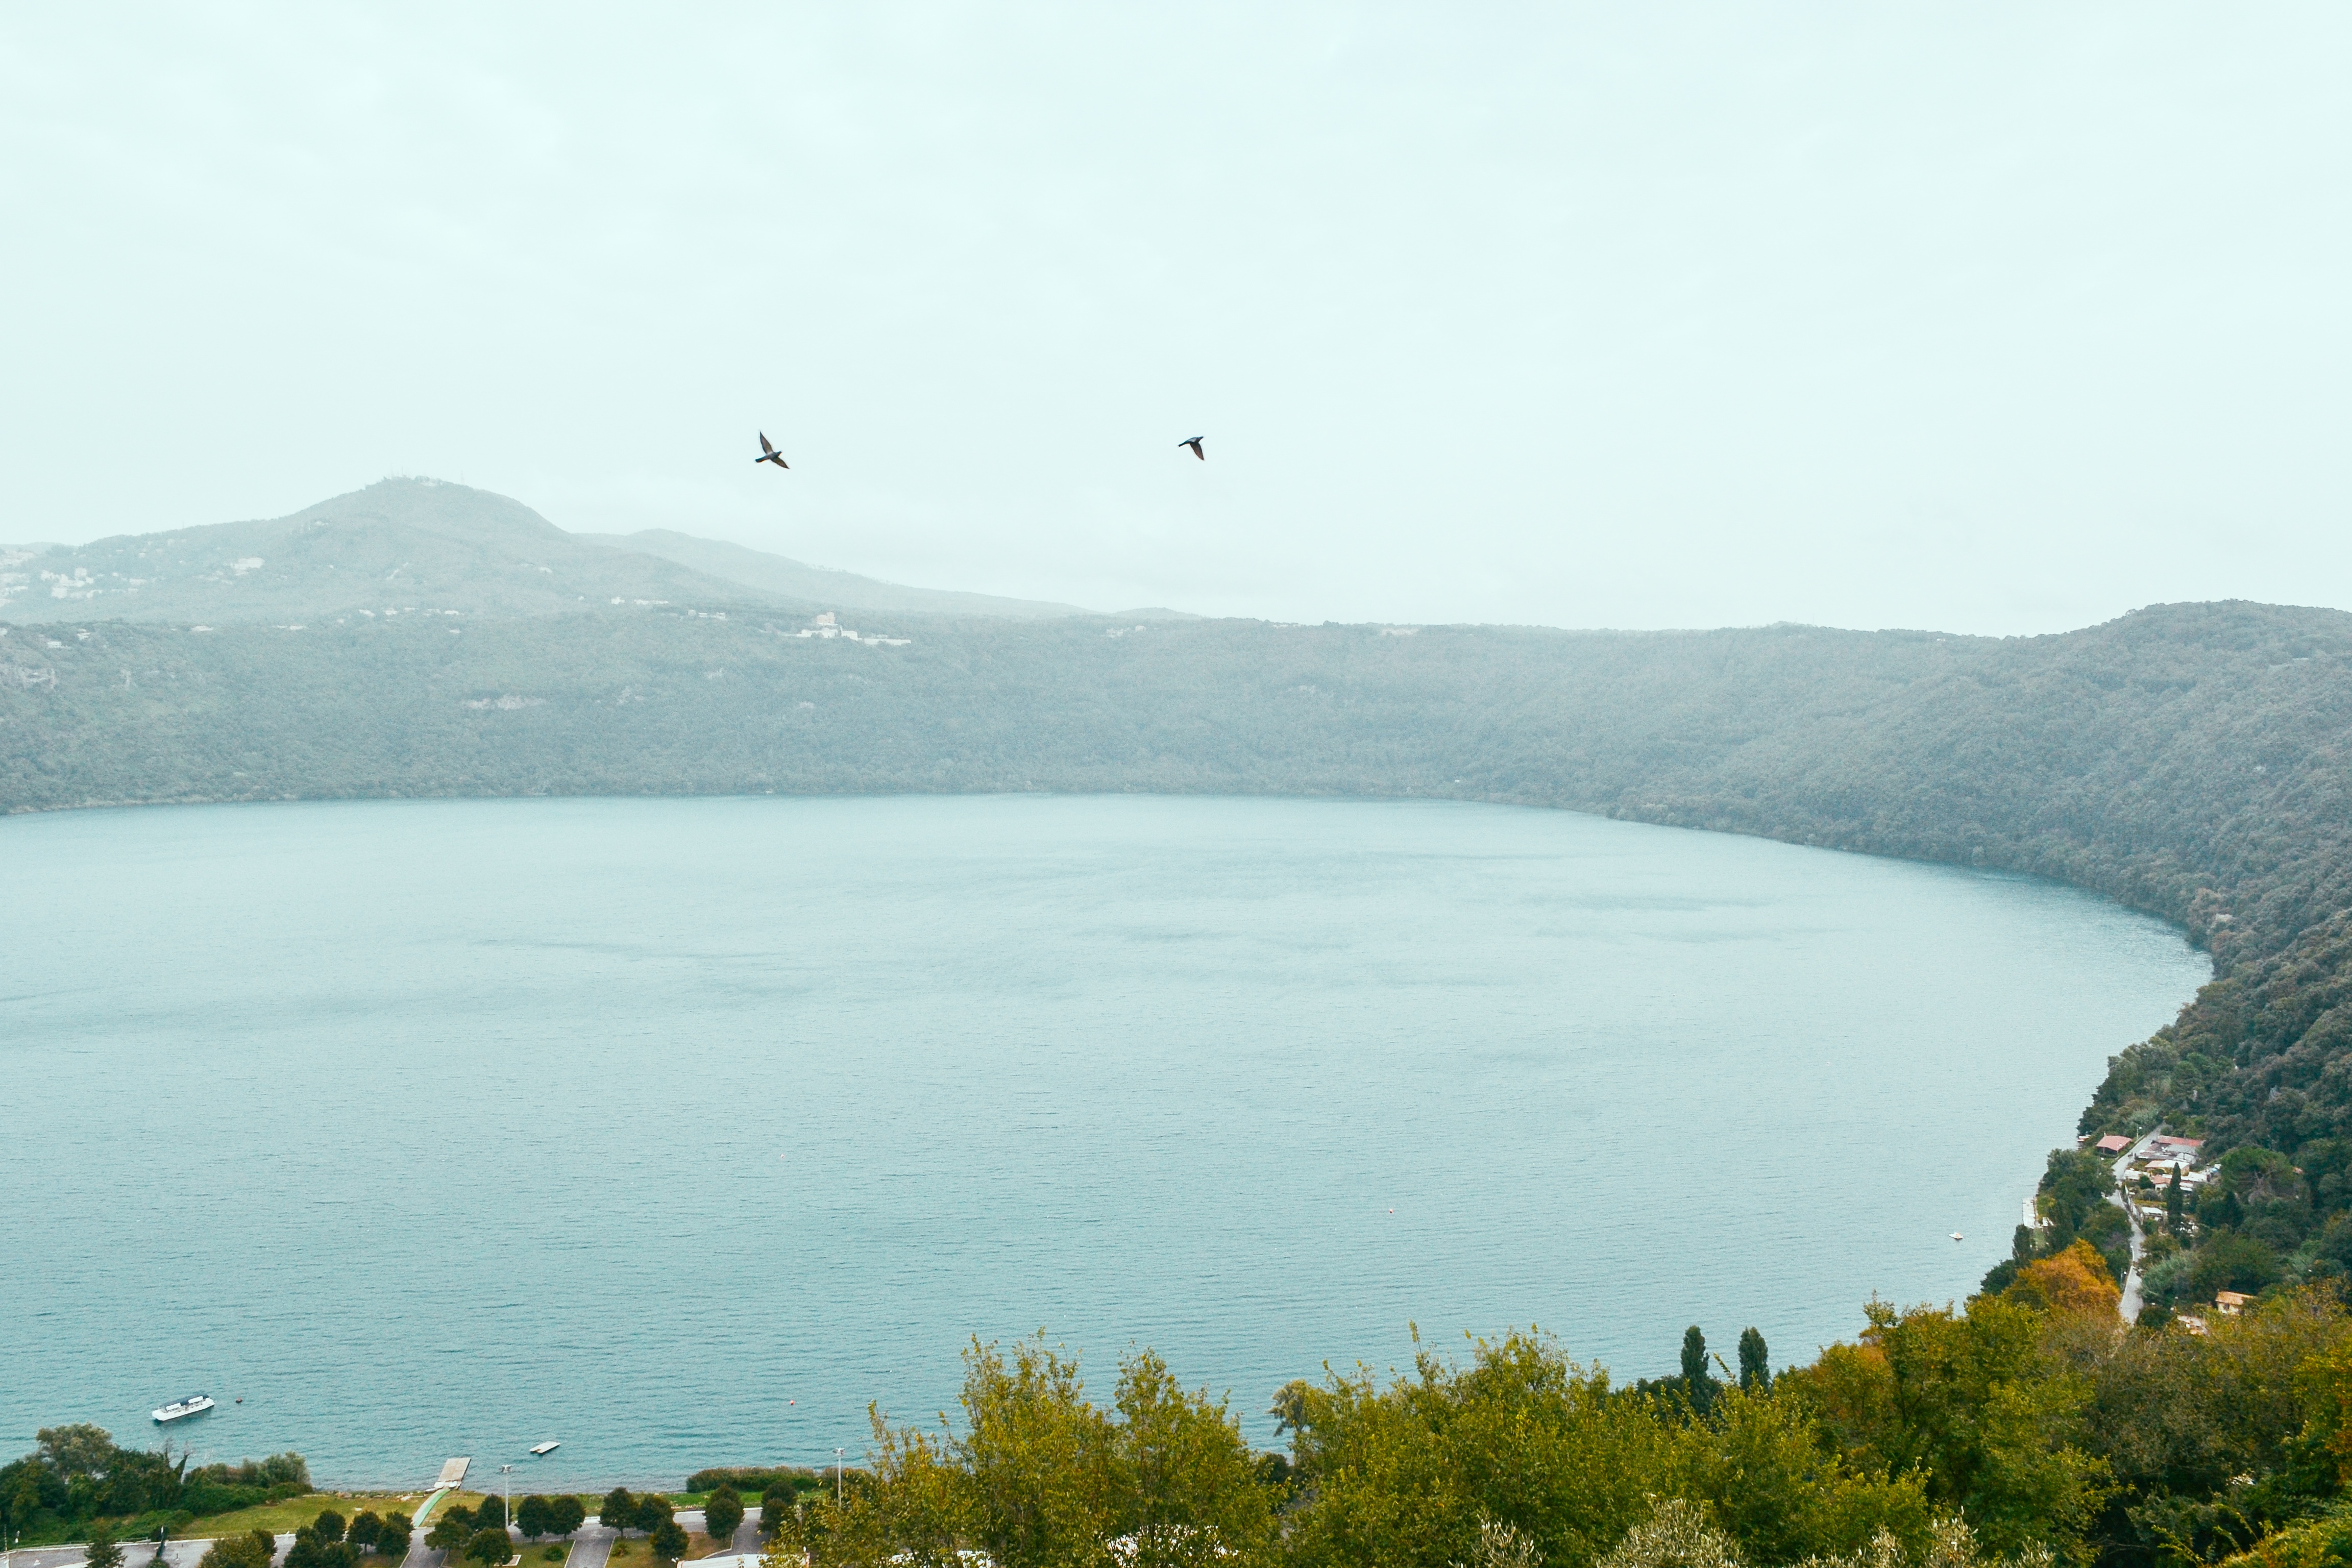
sea, coast, water, mountain, mist, hill, lake, reflection, bay, fjord, reservoir, body of water, fell, loch, crater lake, atmospheric phenomenon